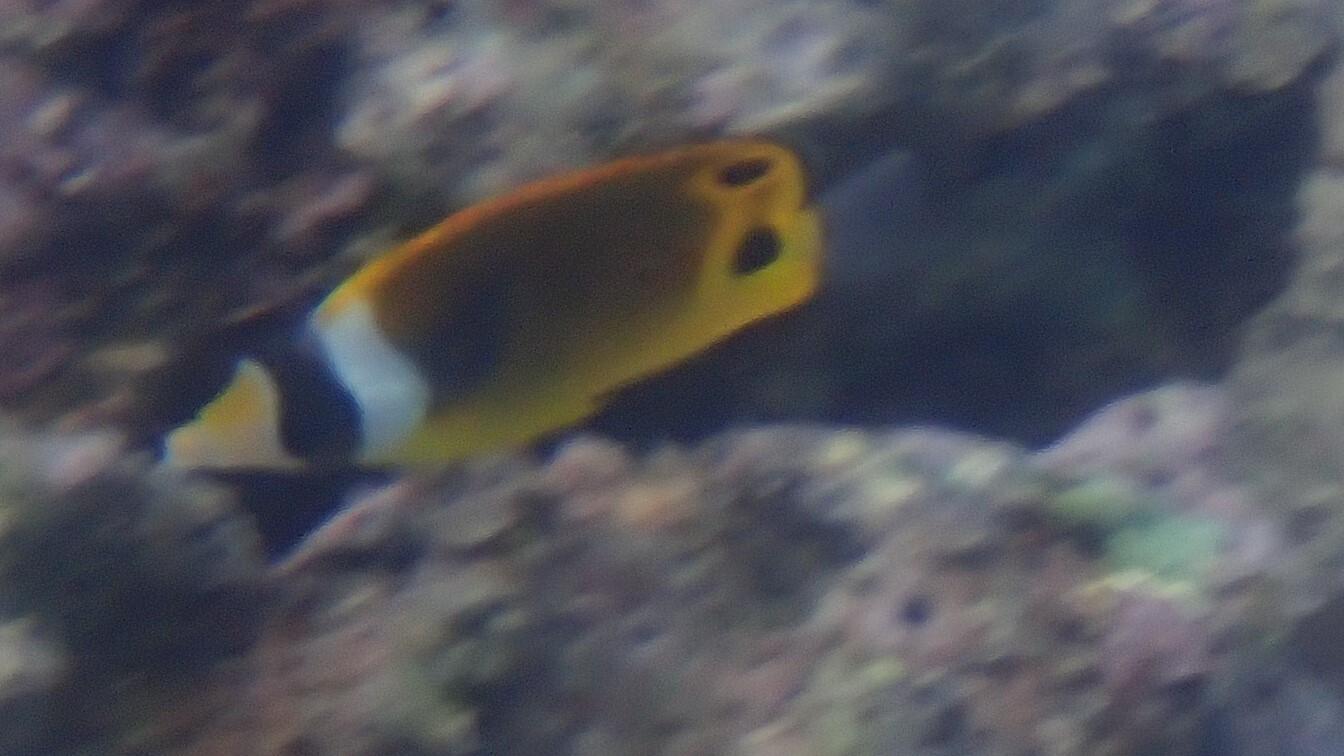
Chaetodon lunula (Raccoon Butterflyfish)